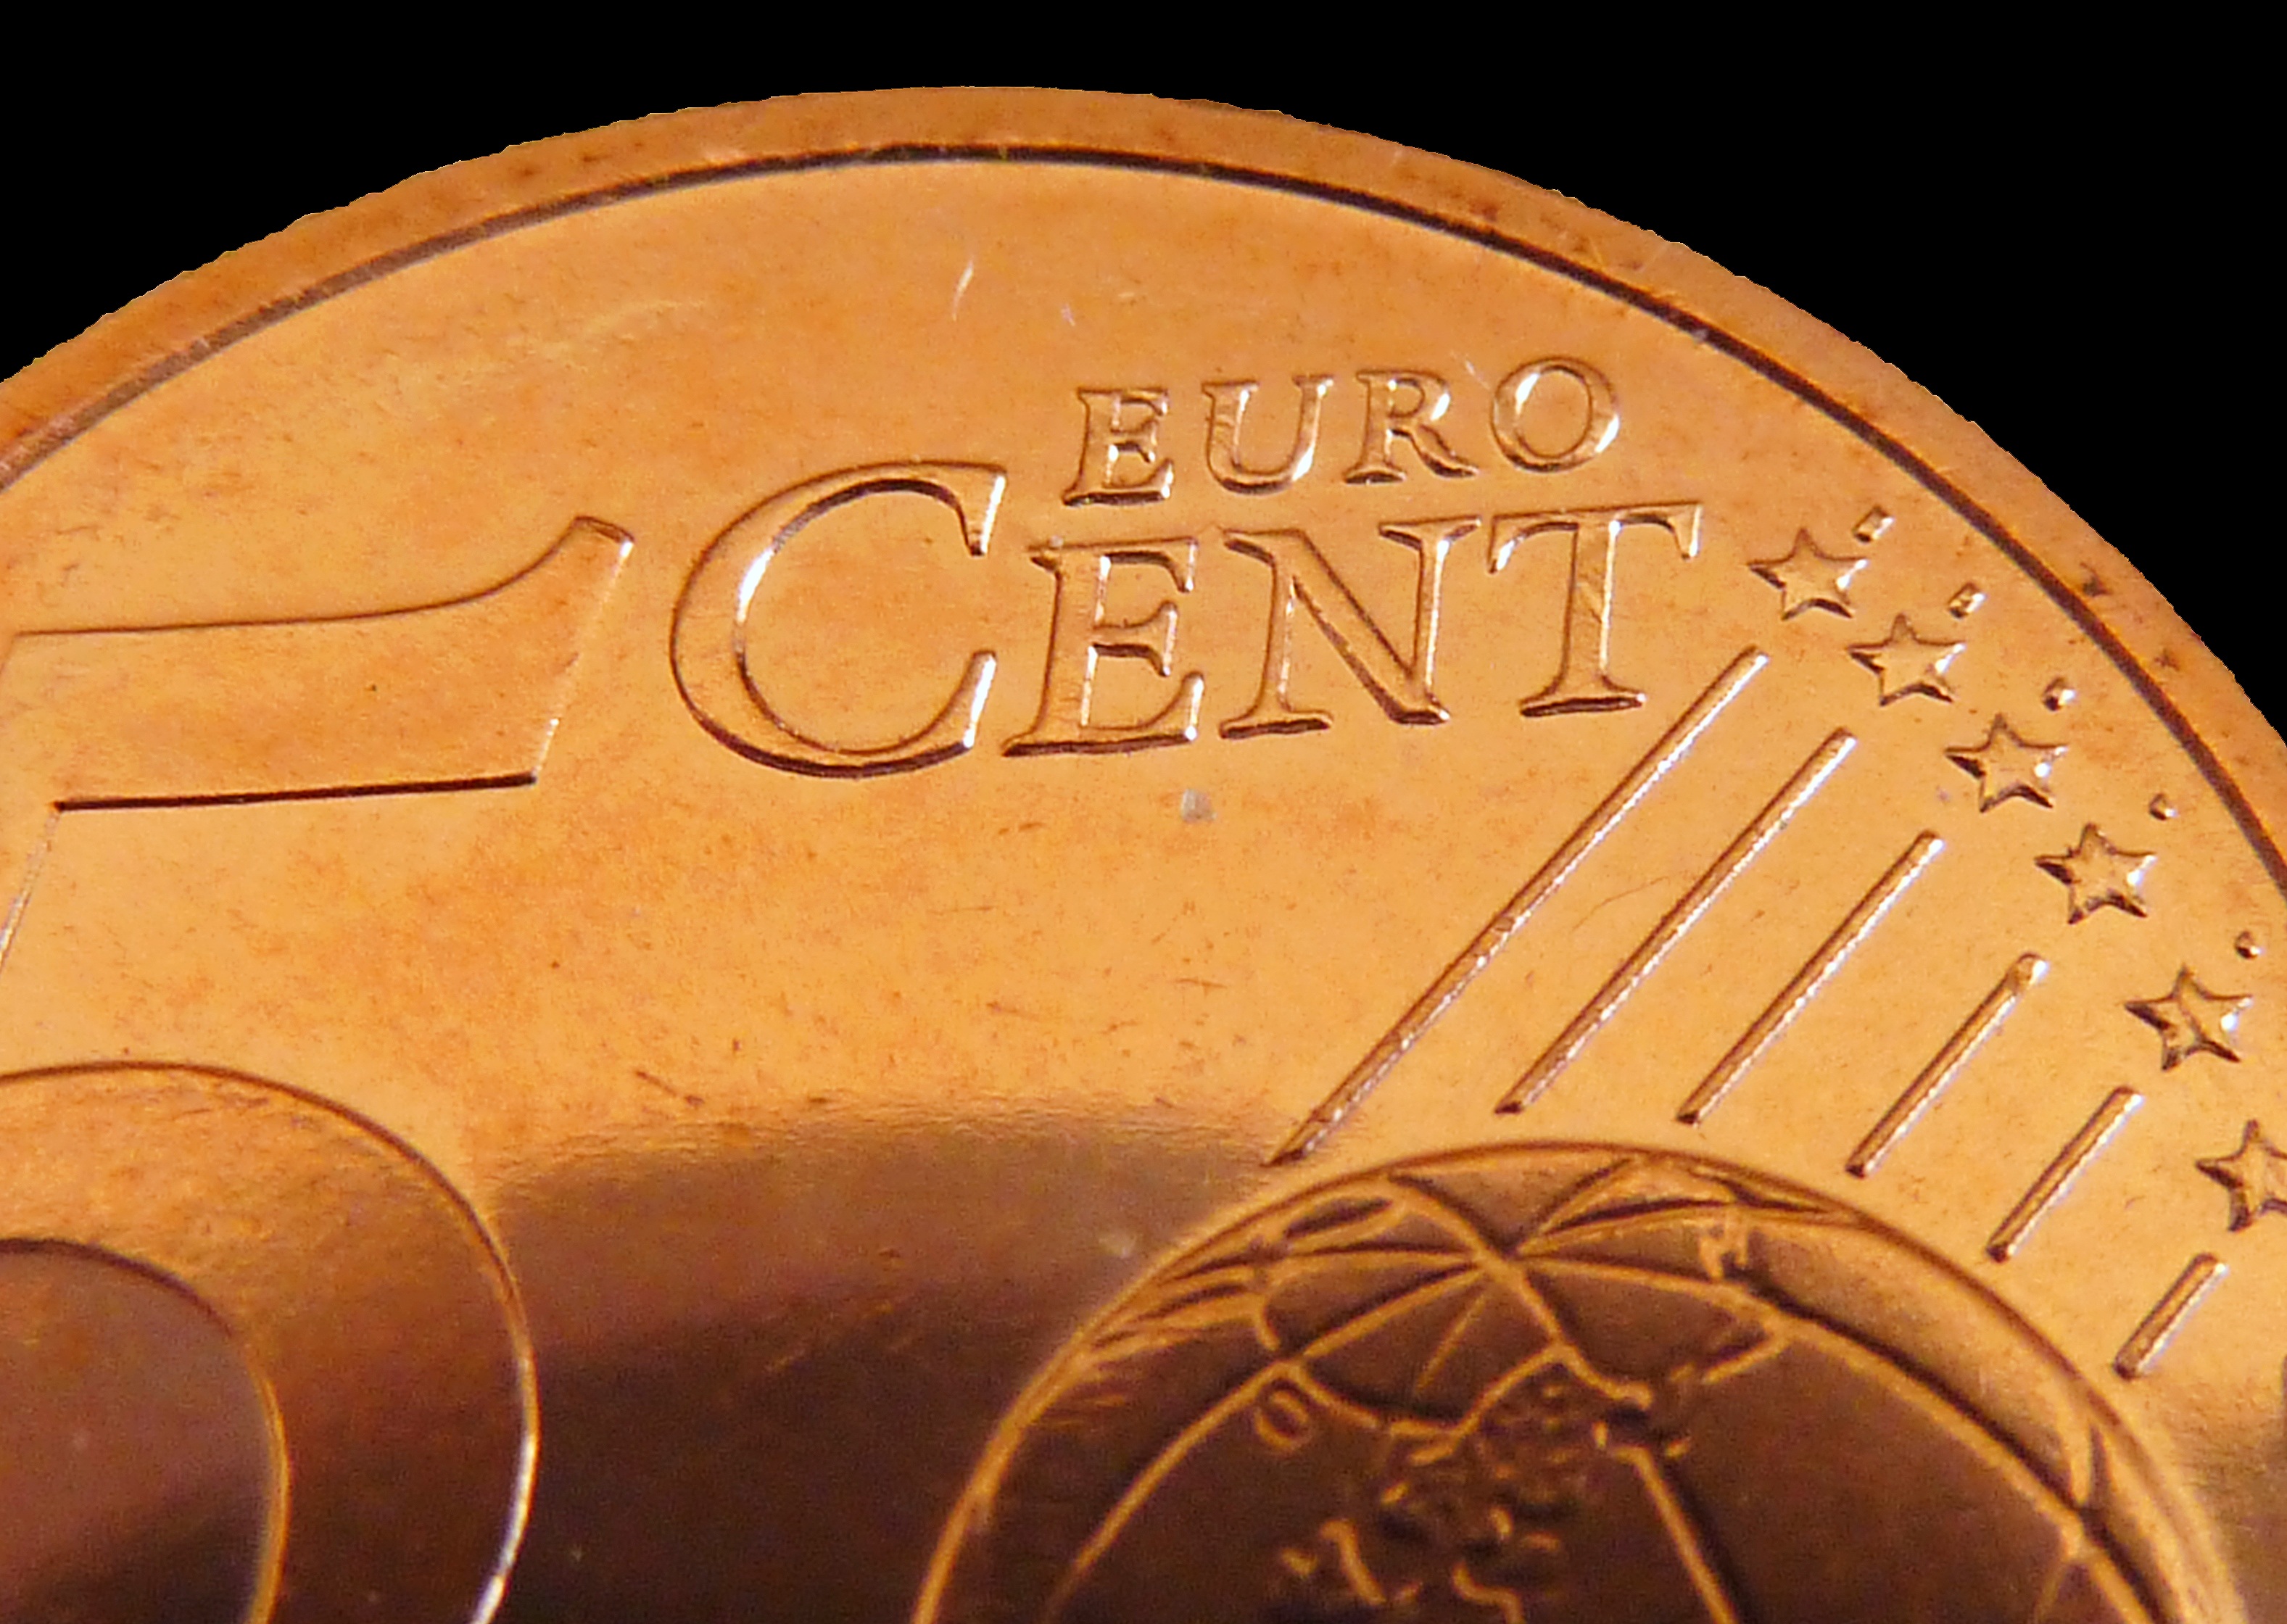
wood, metal, money, material, gold, copper, currency, euro, coin, carving, medal, save, award, cent, loose change, man made object, ancient history